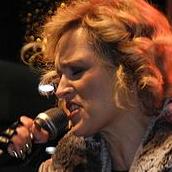
Age: 41